Andika Perkasa

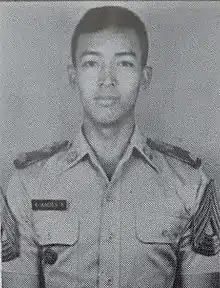
Perkasa as an officer cadet in the Indonesian Military Academy (Akmil), 1987

Perkasa graduated from the Indonesian Military Academy in 1987 (Class 1987) and was assigned to the Army Special Forces as a platoon commander. He spent most of his early career as a junior officer in the Army Special Forces for fifteen years, eventually later becoming a lieutenant colonel and a battalion commander in the unit by 2002. During his career in the Army Special Forces, at the rank of major in 2000–2001, he was temporarily assigned to the Department of Defence as an analyst at the Directorate of Defence Strategy Policy, then eventually assigned back to the Army Special Forces clandestine unit in 2002 as the commander of Battalion 32, Group 3 "Sandi Yudha" after being promoted to lieutenant colonel.